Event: Nepal Earthquake
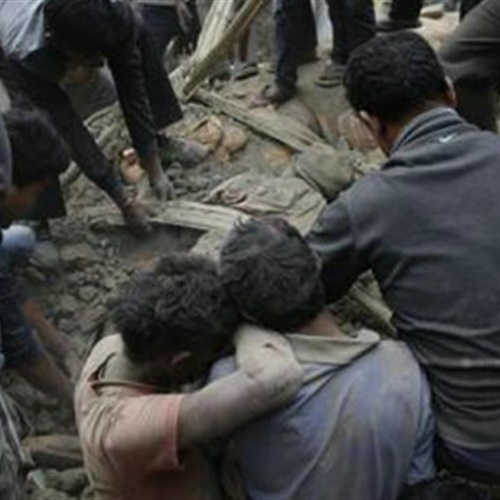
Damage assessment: damage